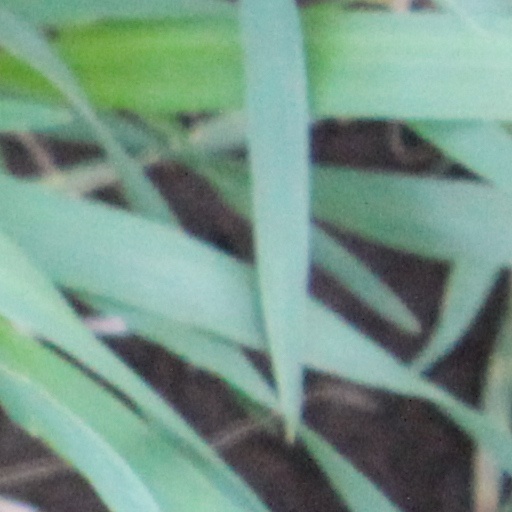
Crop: wheat